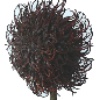
Label: Rambutan 1